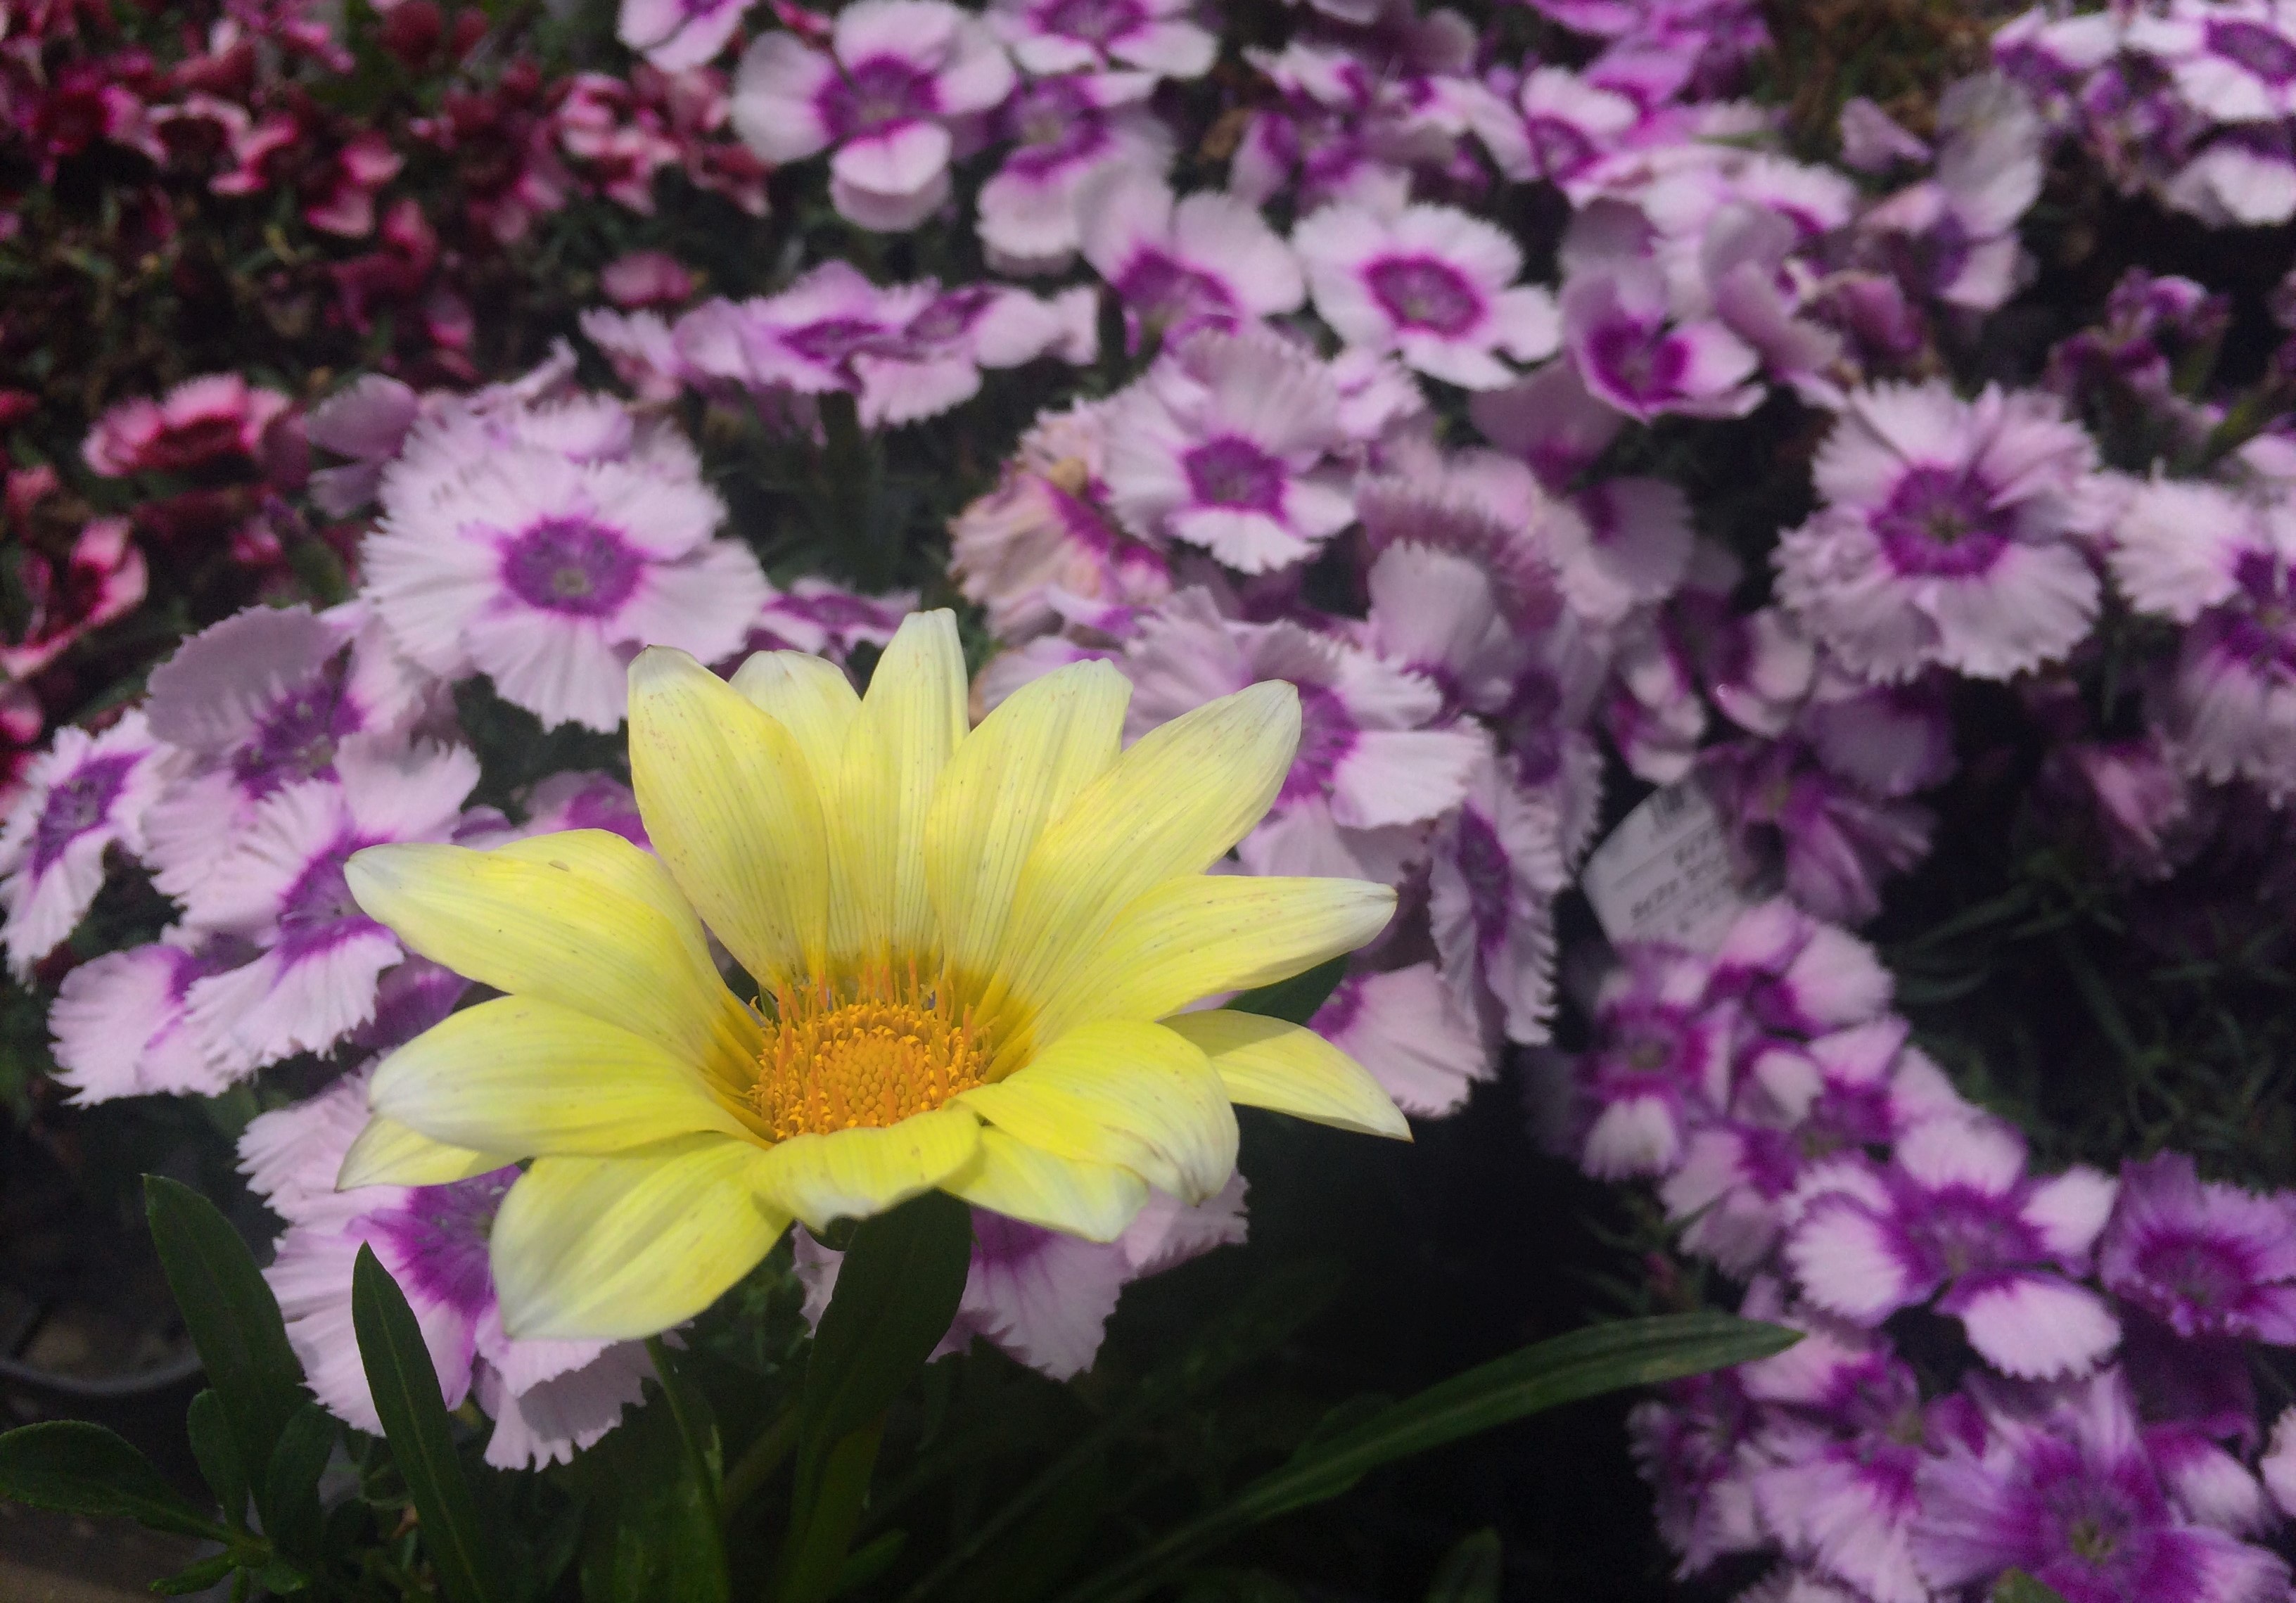
plant, white, leaf, flower, purple, petal, green, yellow, japan, flora, flowers, dahlia, floristry, yokosuka, flowering plant, daisy family, annual plant, land plant